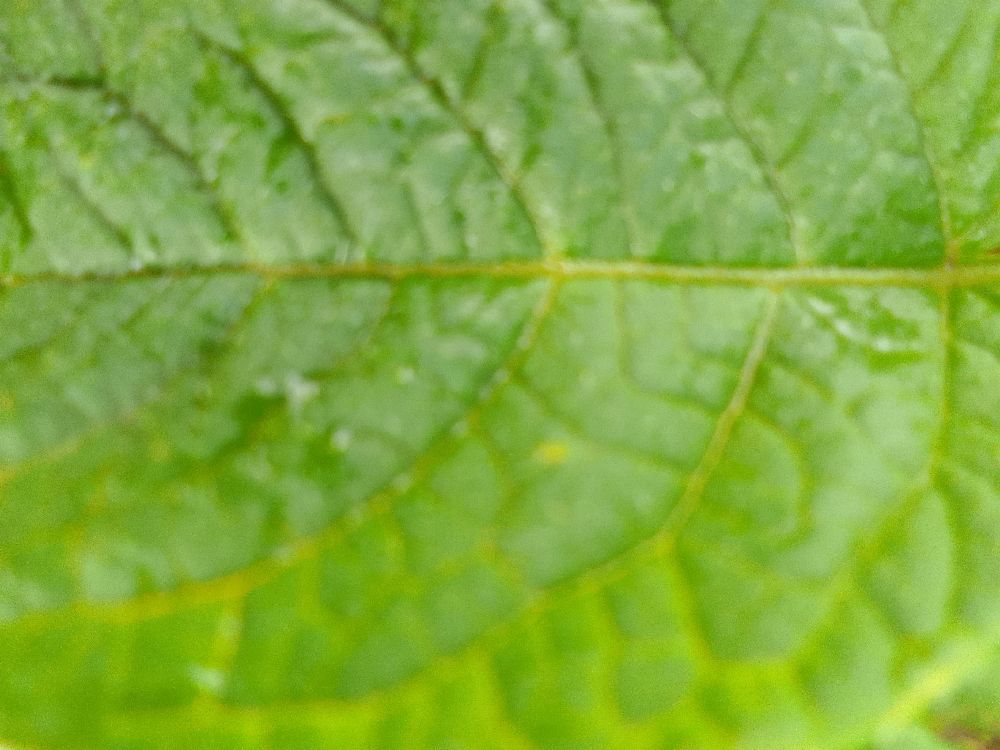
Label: Healthy